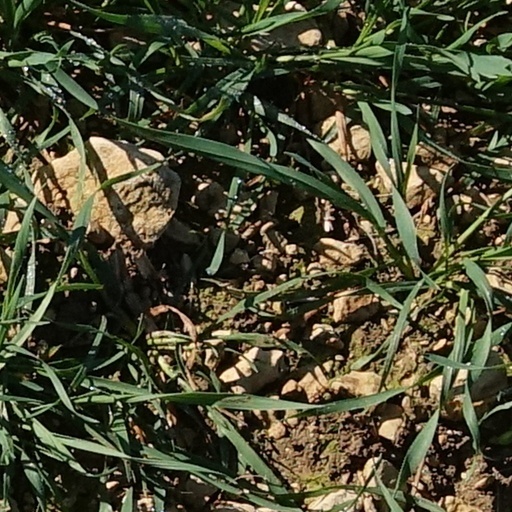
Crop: wheat